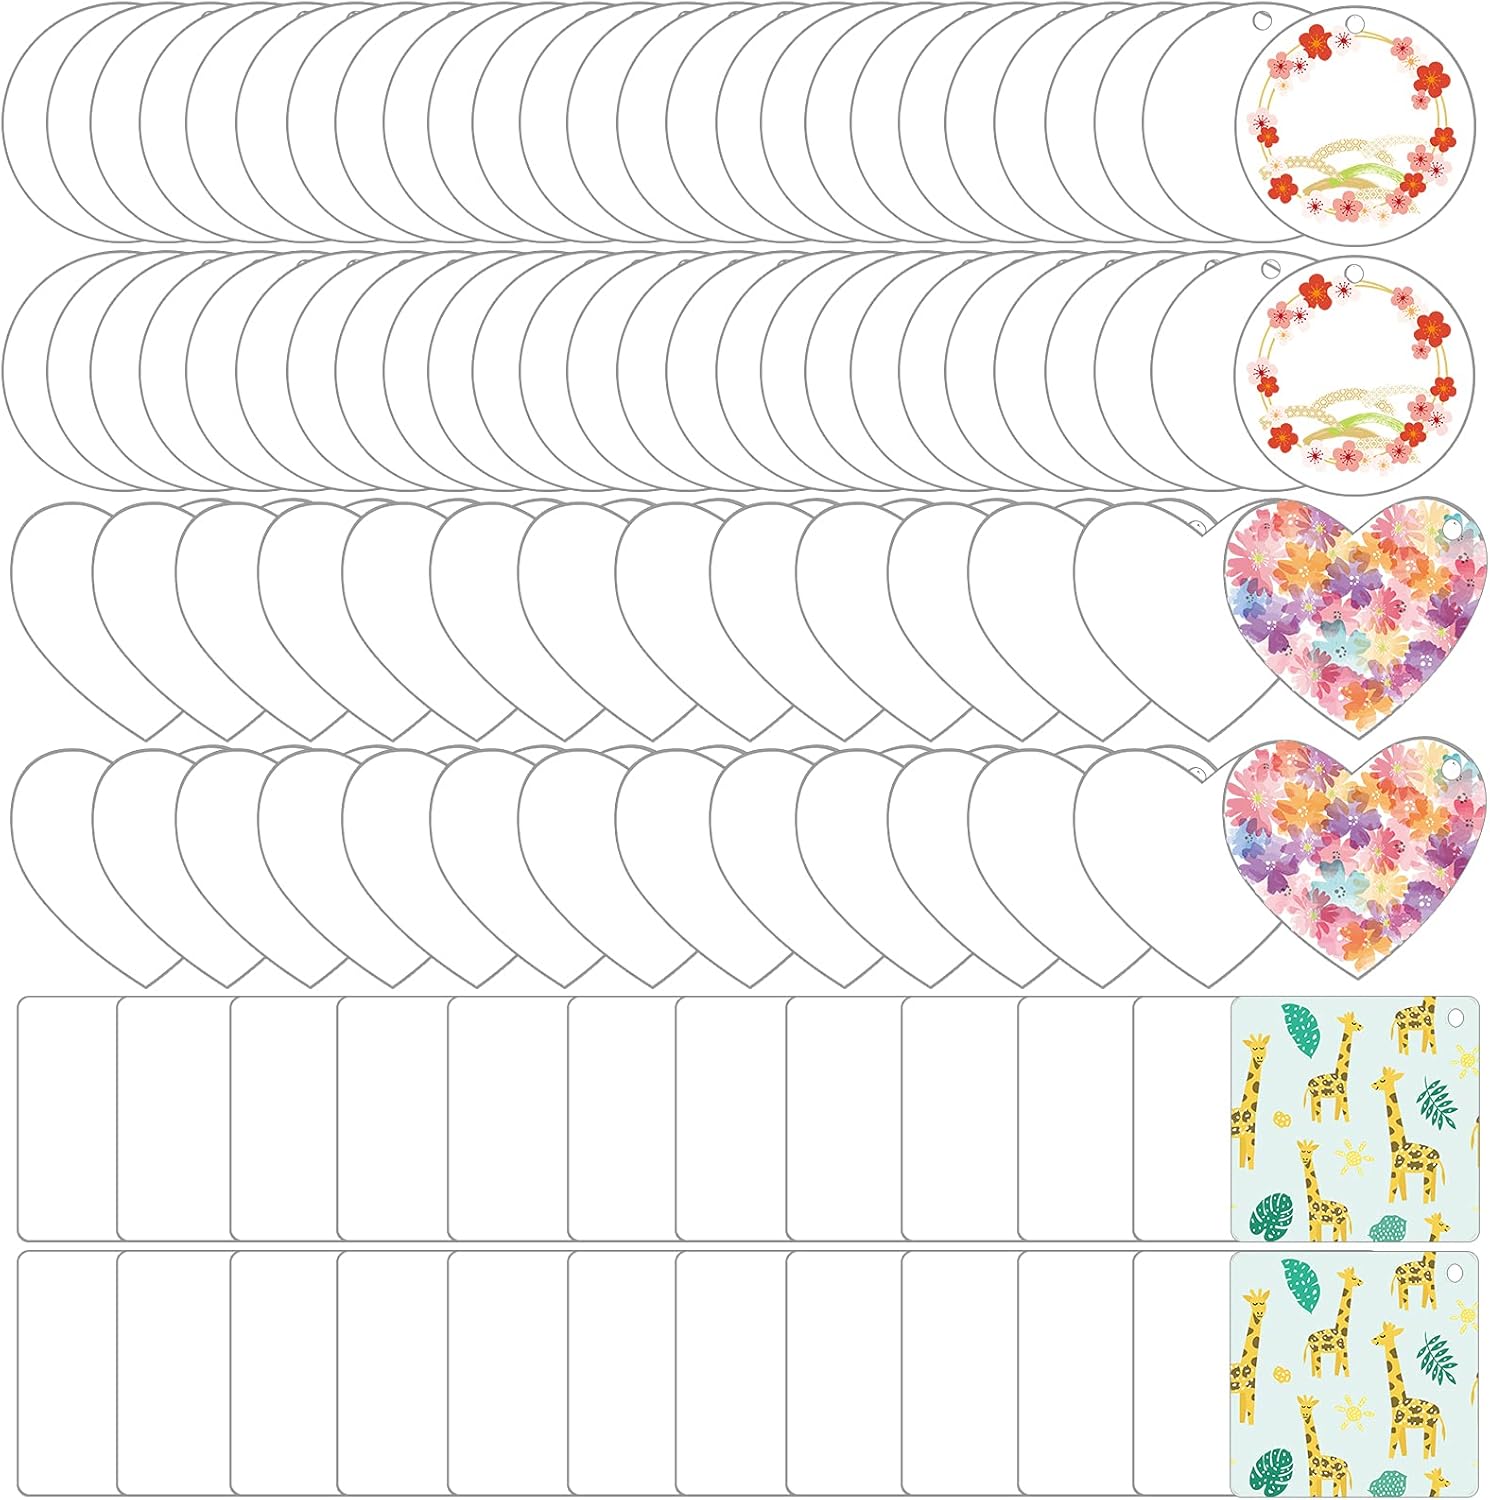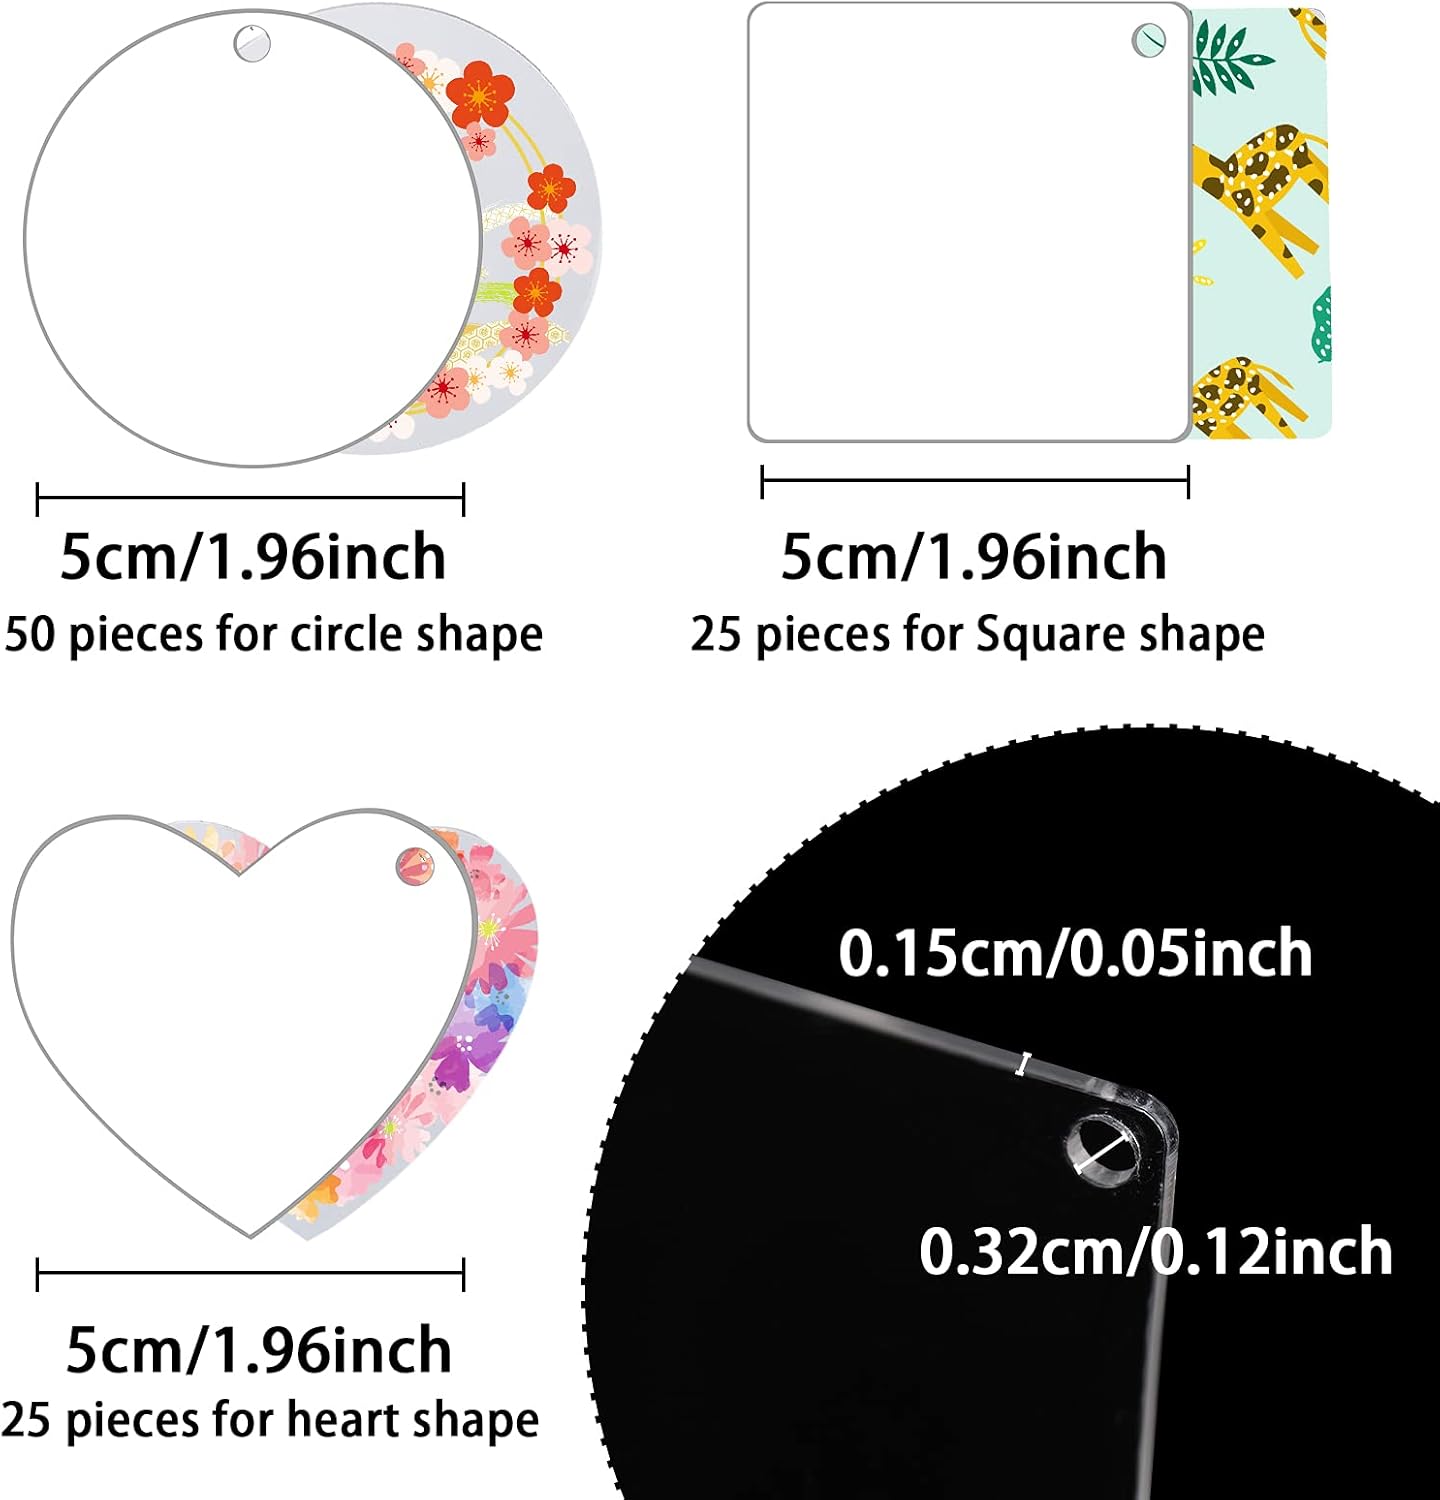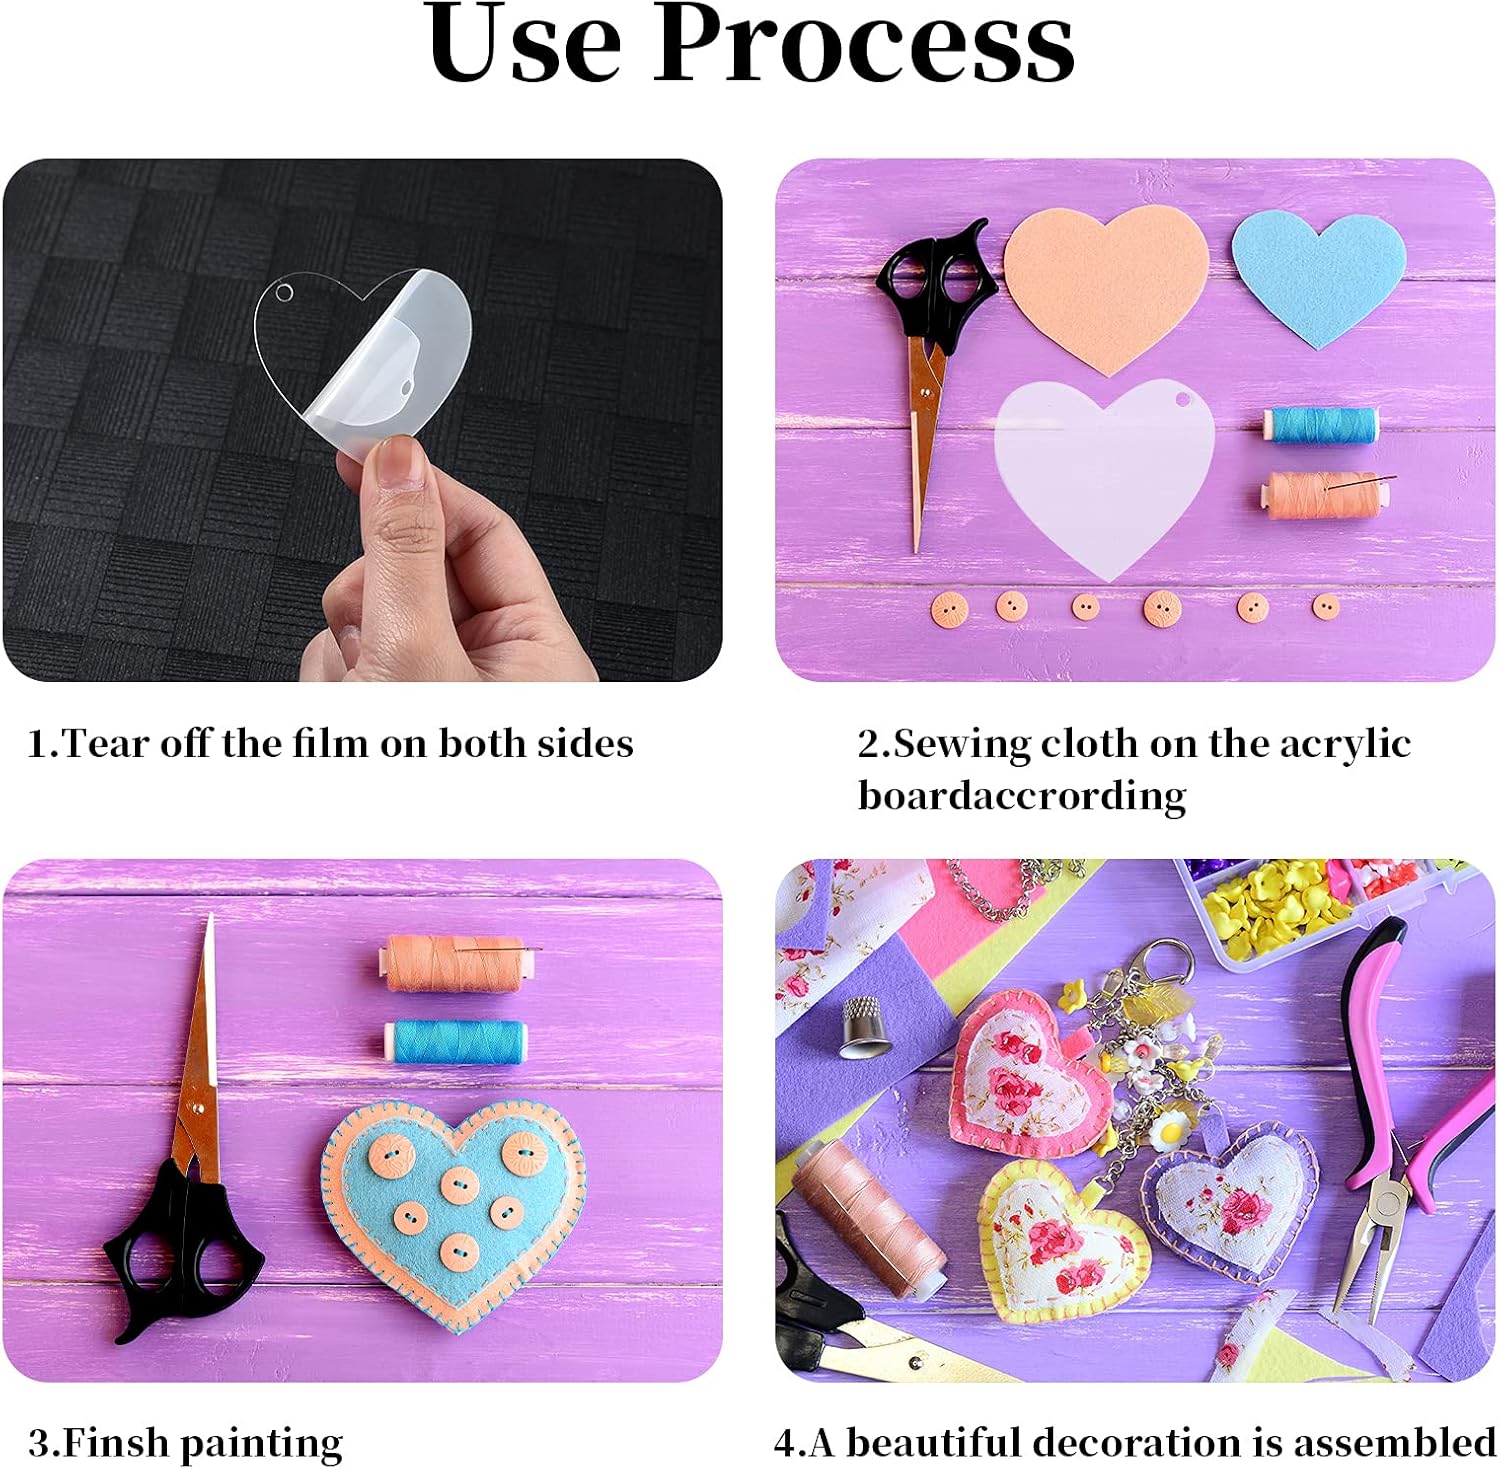
100 Pieces Acrylic Keychain Blanks Acrylic Transparent Keychain Circle Shaped Heart Shaped Square Shaped Keychain Blanks for DIY Crafts Projects
Category: Amazon Home
Features:  Wide uses: These clear acrylic circles discs are blank for you to complete, you can use them for vinyl, drawing, engraving or sticking your favorite stickers, after finishing, just apply them for keychains, zippers, backpack labels, decorations, gift tags, pendant decorations, souvenirs and many other crafts.  Rich combination: Clear Acrylic Blanks, 50 pieces round Acrylic Keychain Blanks,25 pieces Heart-shaped Acrylic Keychain Blanks ,25 pieces square Acrylic Keychain Blankswith Hole for DIY Keychain, Craft and Vinyl Project  Specifications: Acrylic keychian blanks Type: circle ,heart and square Material: acrylic Size: as pictures show  Package includes: 50 x circle Acrylic keychain blanks 25 x heart Acrylic keychain blanks 25 x square Acrylic keychain blanks  Warm notice: Due to manual measurement, there might be slight errors on size, please understand. The colors may exist slight difference due to different screens.
Features: 3 Shapes to choose: package comes with 100 pieces acrylic keychain blanks with 3 shapes, 50 pieces for circle shape, 25 pieces for heart shape and 25 pieces for Square shape, different shapes pendants can show varied style, sufficient quantity meets your daily use need, sharing need, as well as replacement requirement | Size reference: different shapes of acrylic keychain blanks have different sizes, the round shape is approx. 2 inches/ 5 cm in diameter; Heart shape keychain blank measures approx. 5 x 4.6 cm/ 1.97 x 1.81 inch; Square shape is about 3.5cm/ 1.37 inch in side length, and these blanks are all 0.15cm/ 0.05 inch in thickness approximately | Clear protective film: Please Note that all acrylic discs are covered with protective film on both sides you can peel off the protective layer to reveal clear acrylic to use the blank. This protective layer keeps the acrylic blank from being scratched or getting dirty. A smooth and clear surface can make your DIY project look better | Multiple usages: these clear acrylic circles discs are blank for you to complete, you can use them for vinyl, drawing, engraving or sticking your favorite stickers, after finishing, just apply them for keychains, zippers, backpack labels, decorations, gift tags, pendant decorations, souvenirs and many other crafts | Quality material:Our keychain blanks are made of quality acrylic material that are clear and lightweight, you can easily work with them without worrying about any kind of damage; Sturdy and durable for long time use, they are smooth in surface with neat edge, won't scratch your hands when you are using